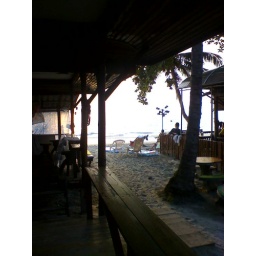
From the beach house in ko chang